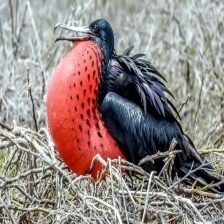
Species: FRIGATE
Scientific name: FREGATIDAE